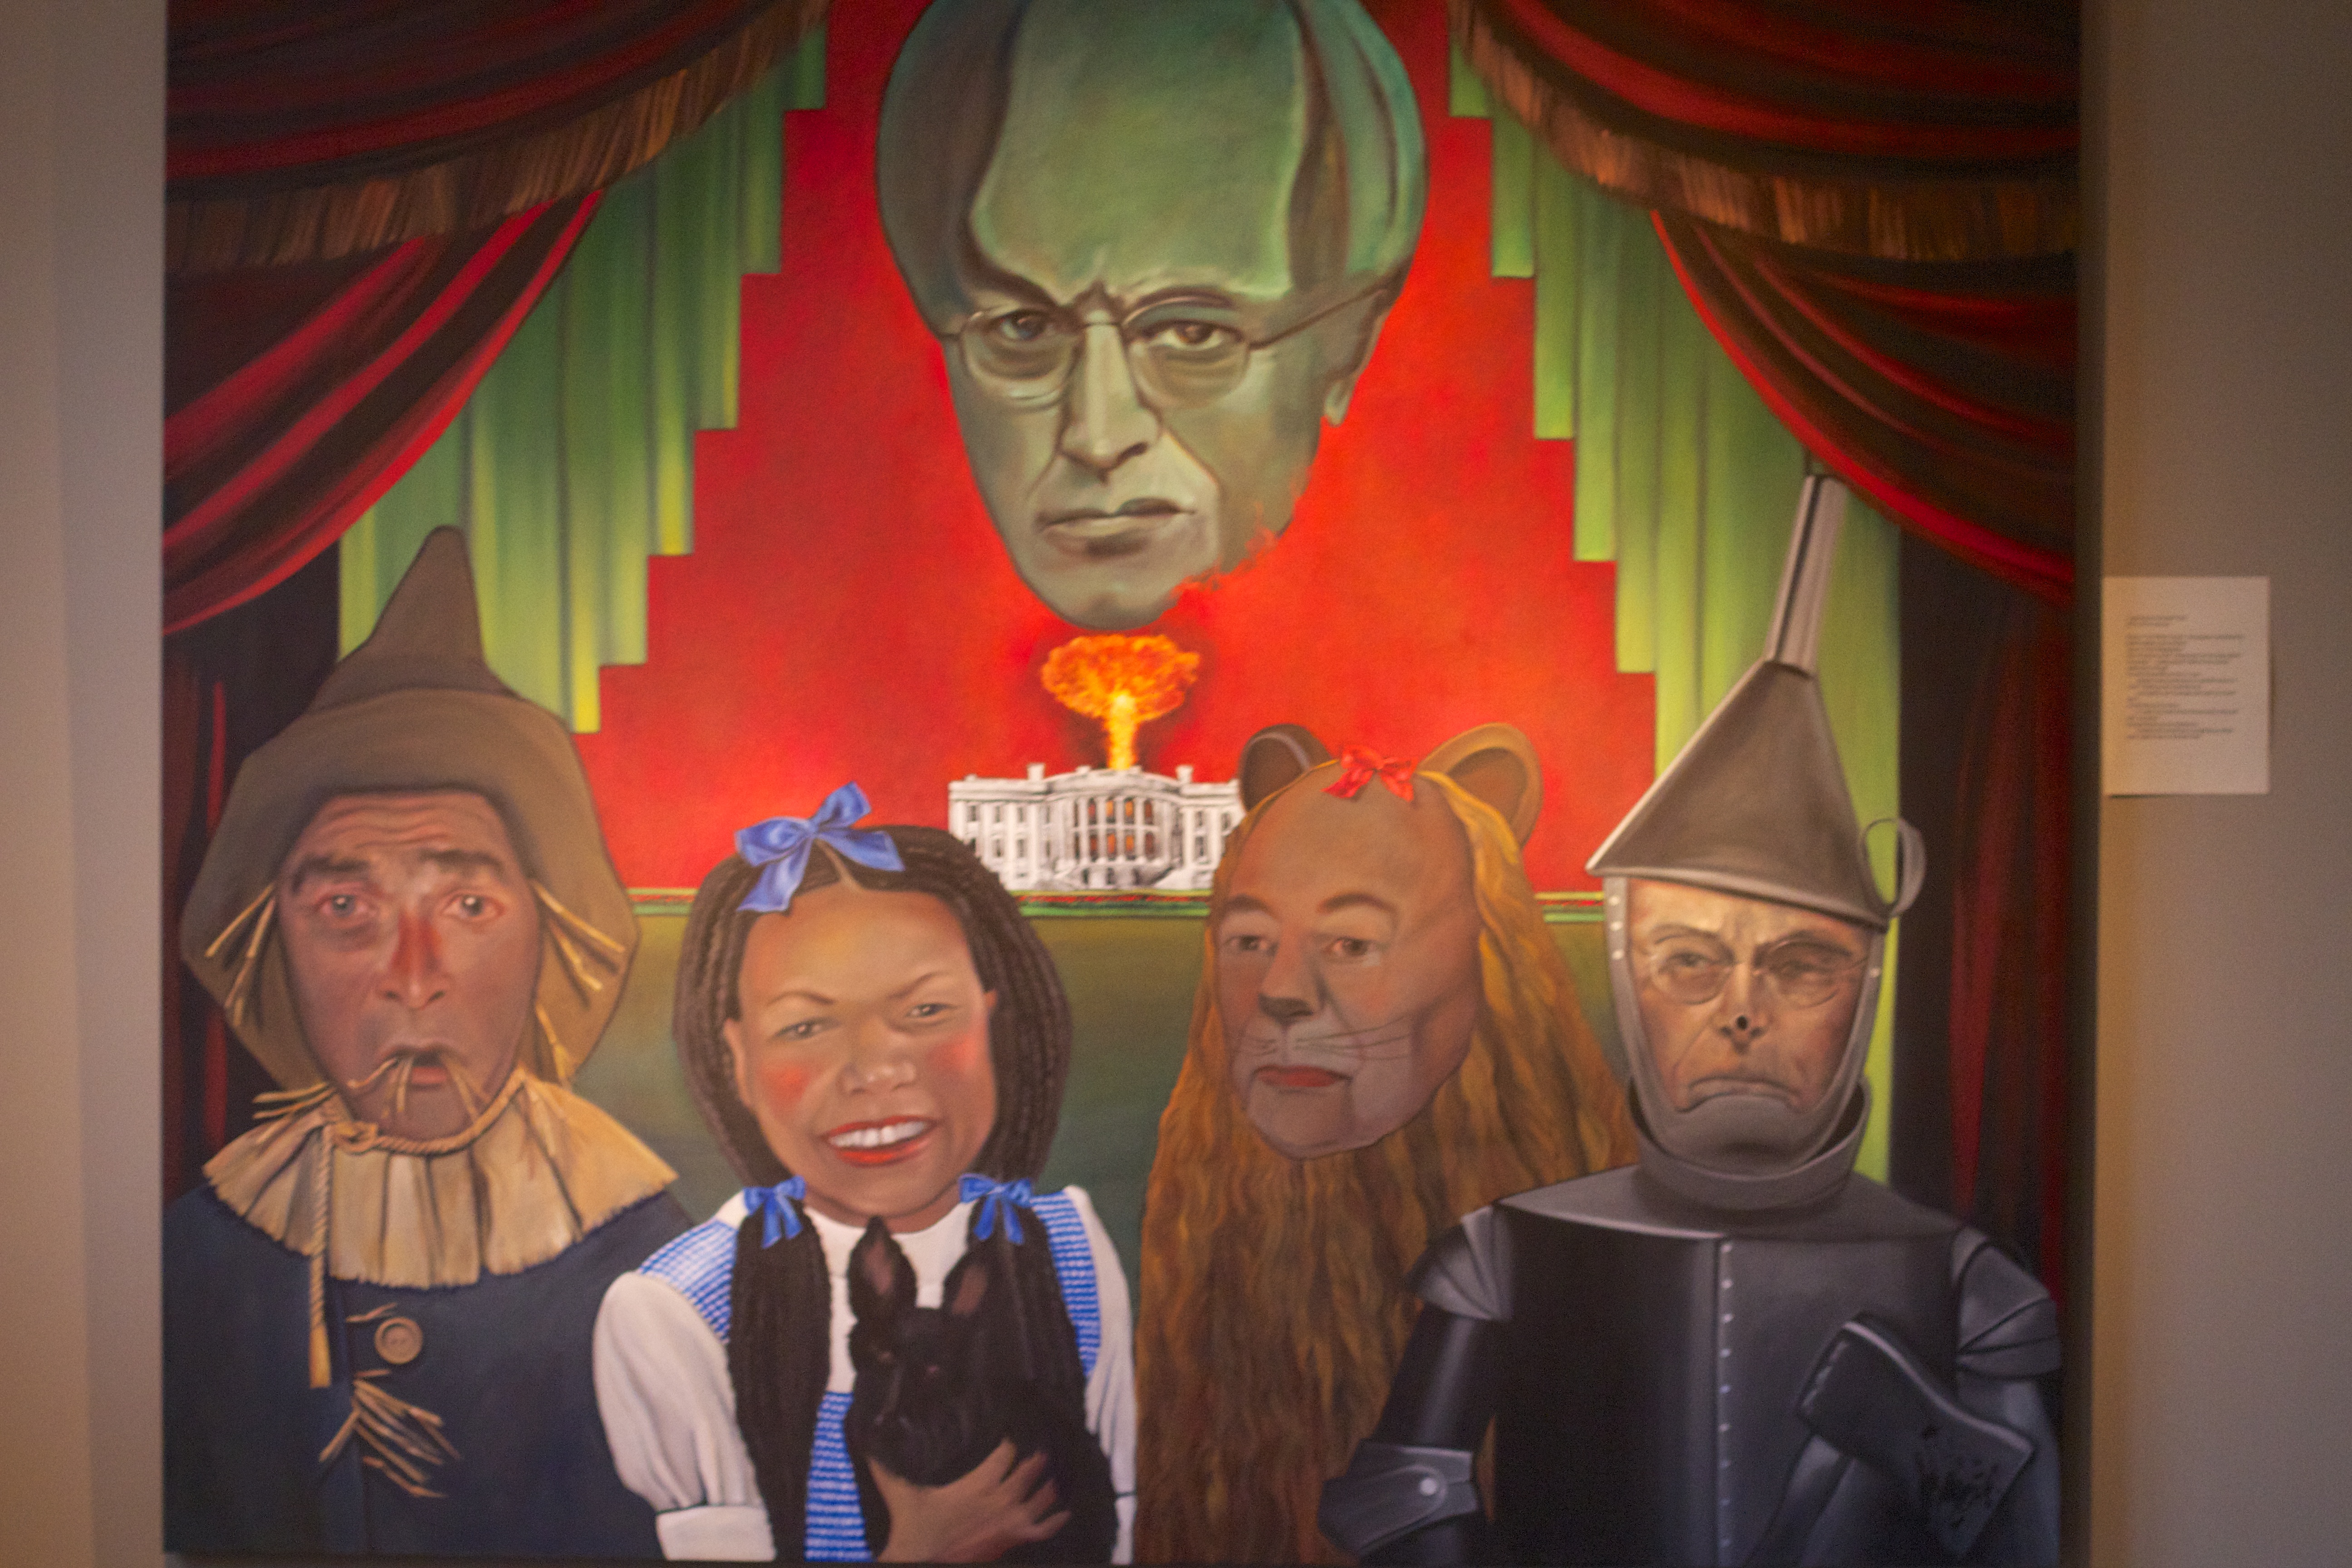
painting, art, mural